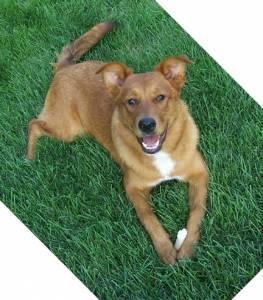
american pit bull terrier